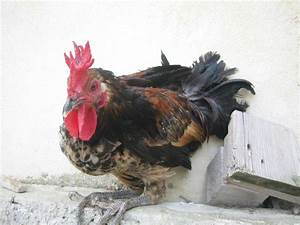
Label: chicken